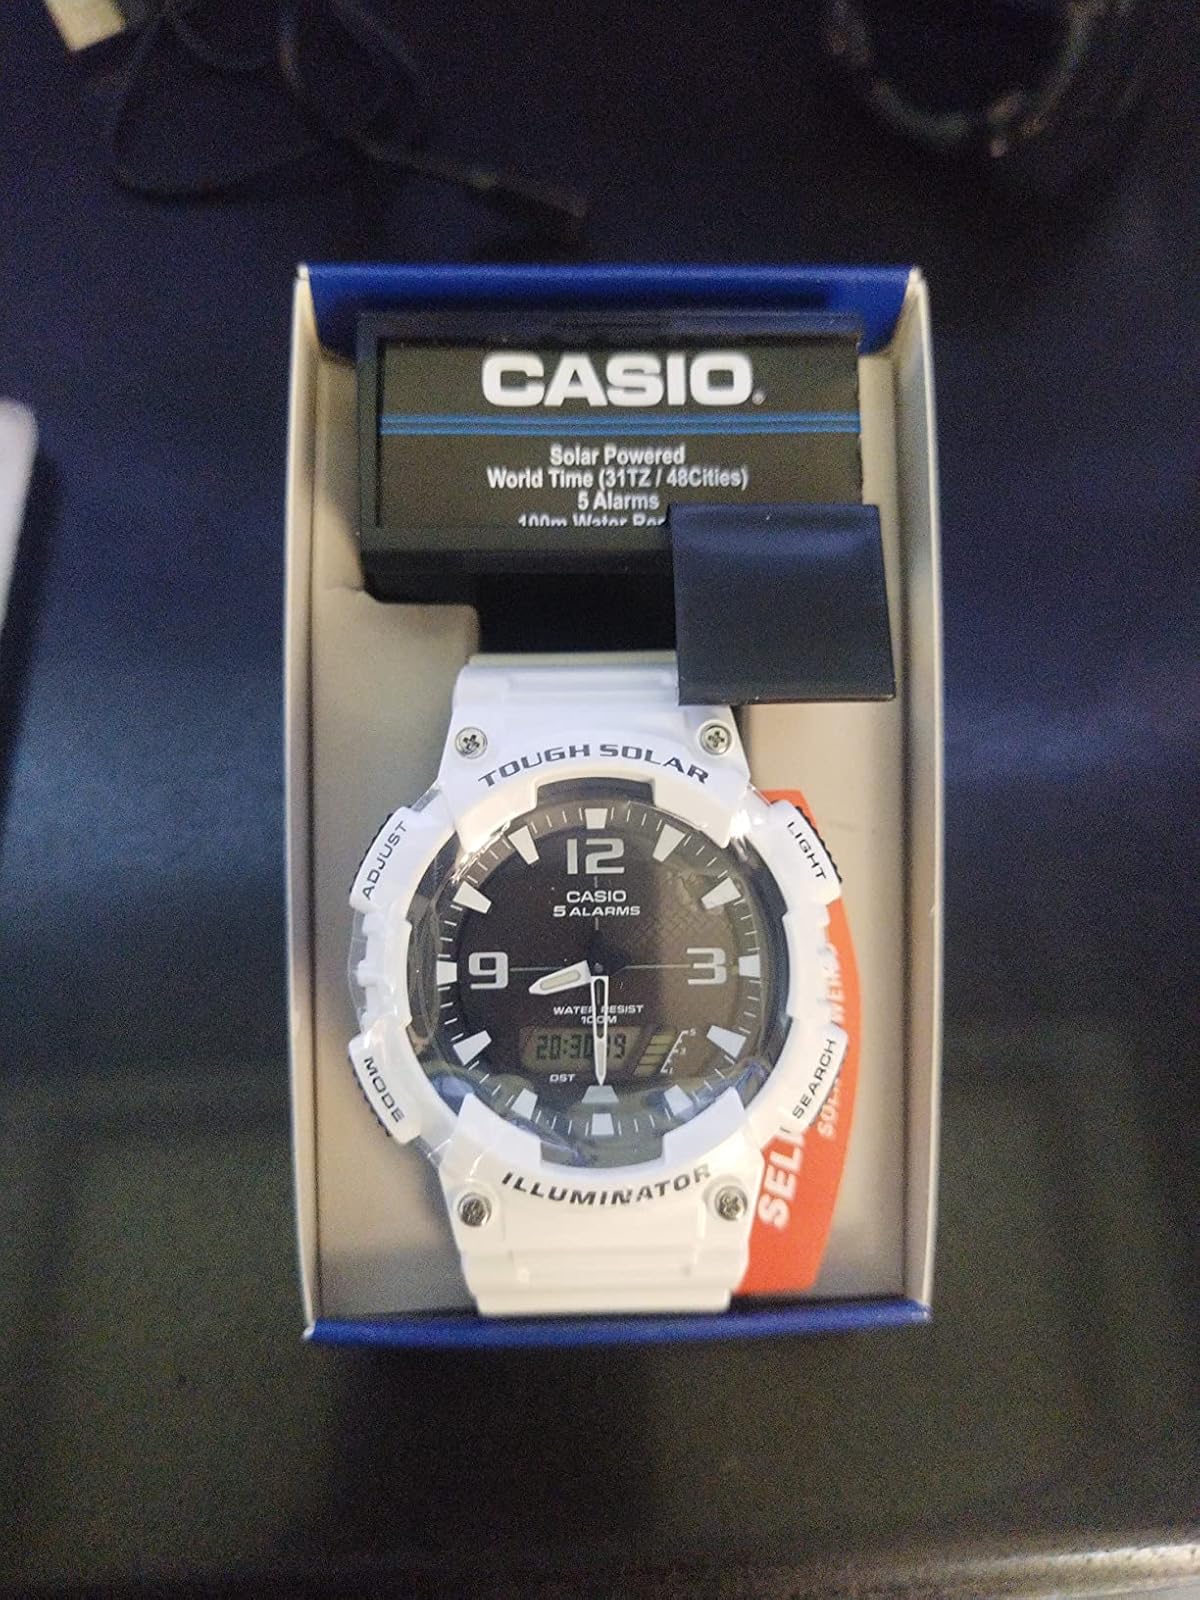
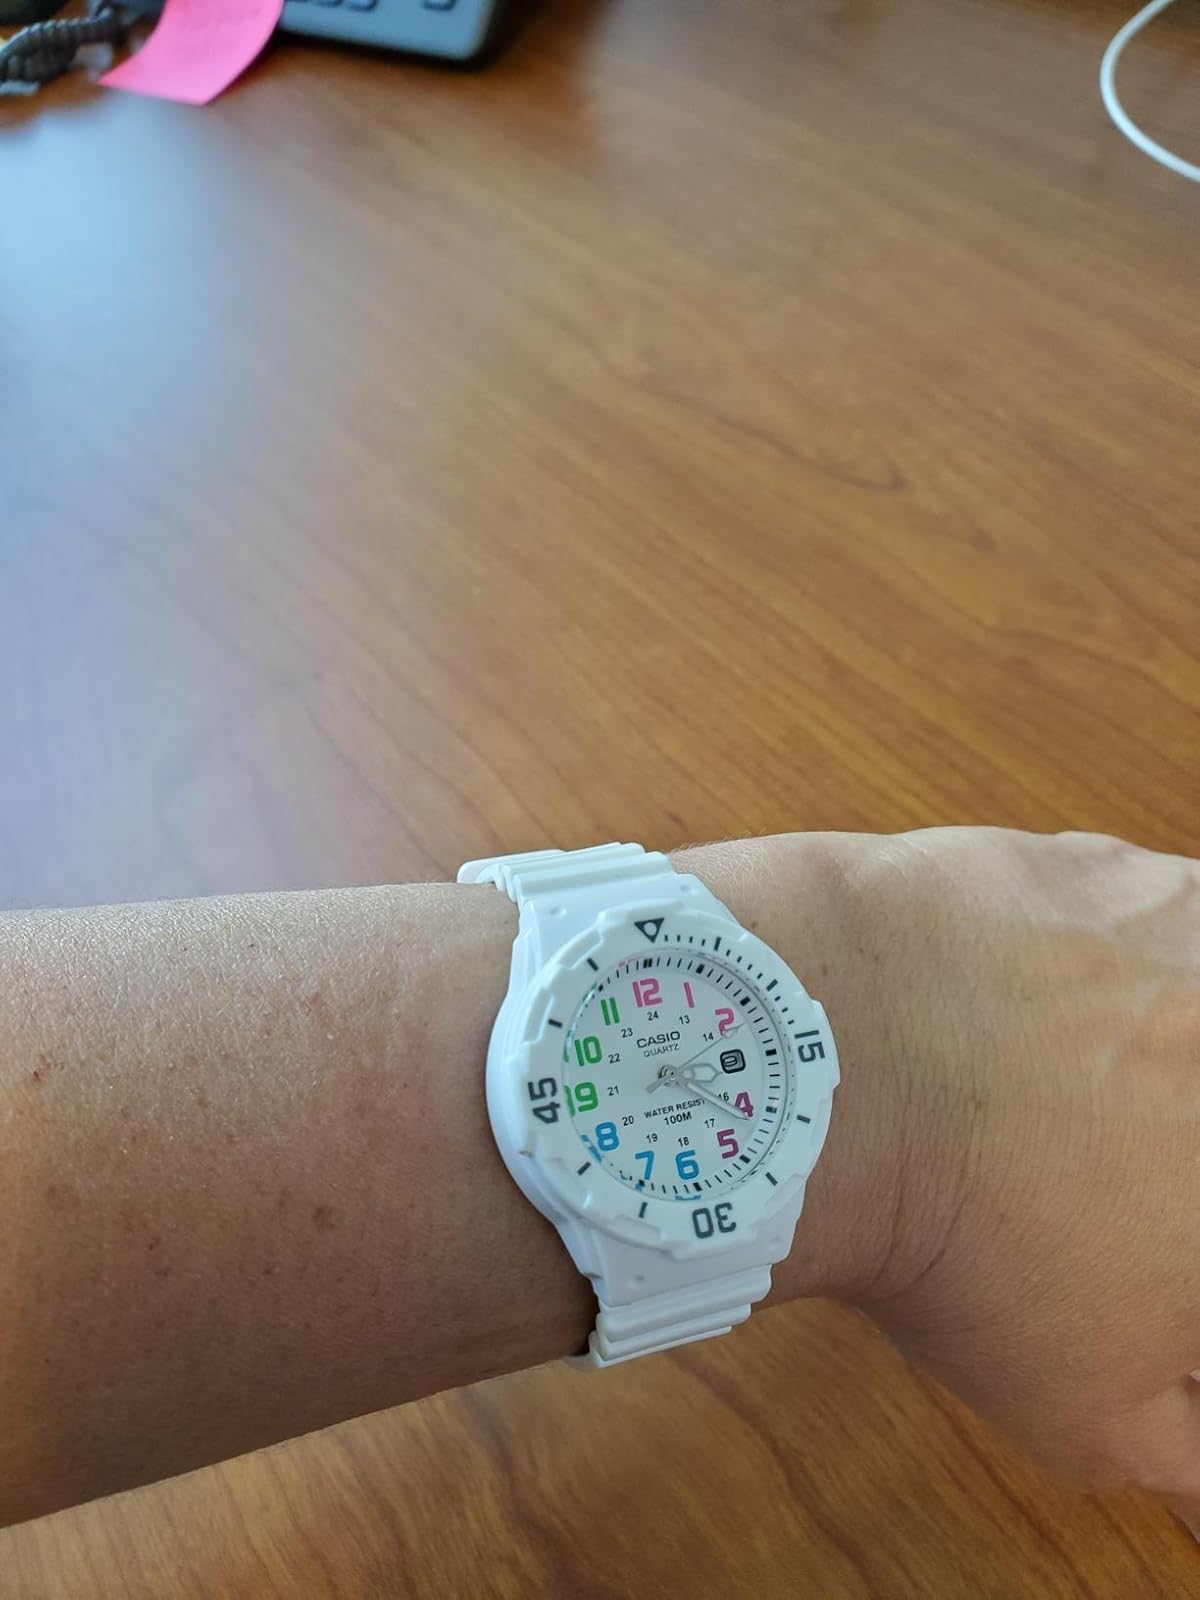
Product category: accessories_watch
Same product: no